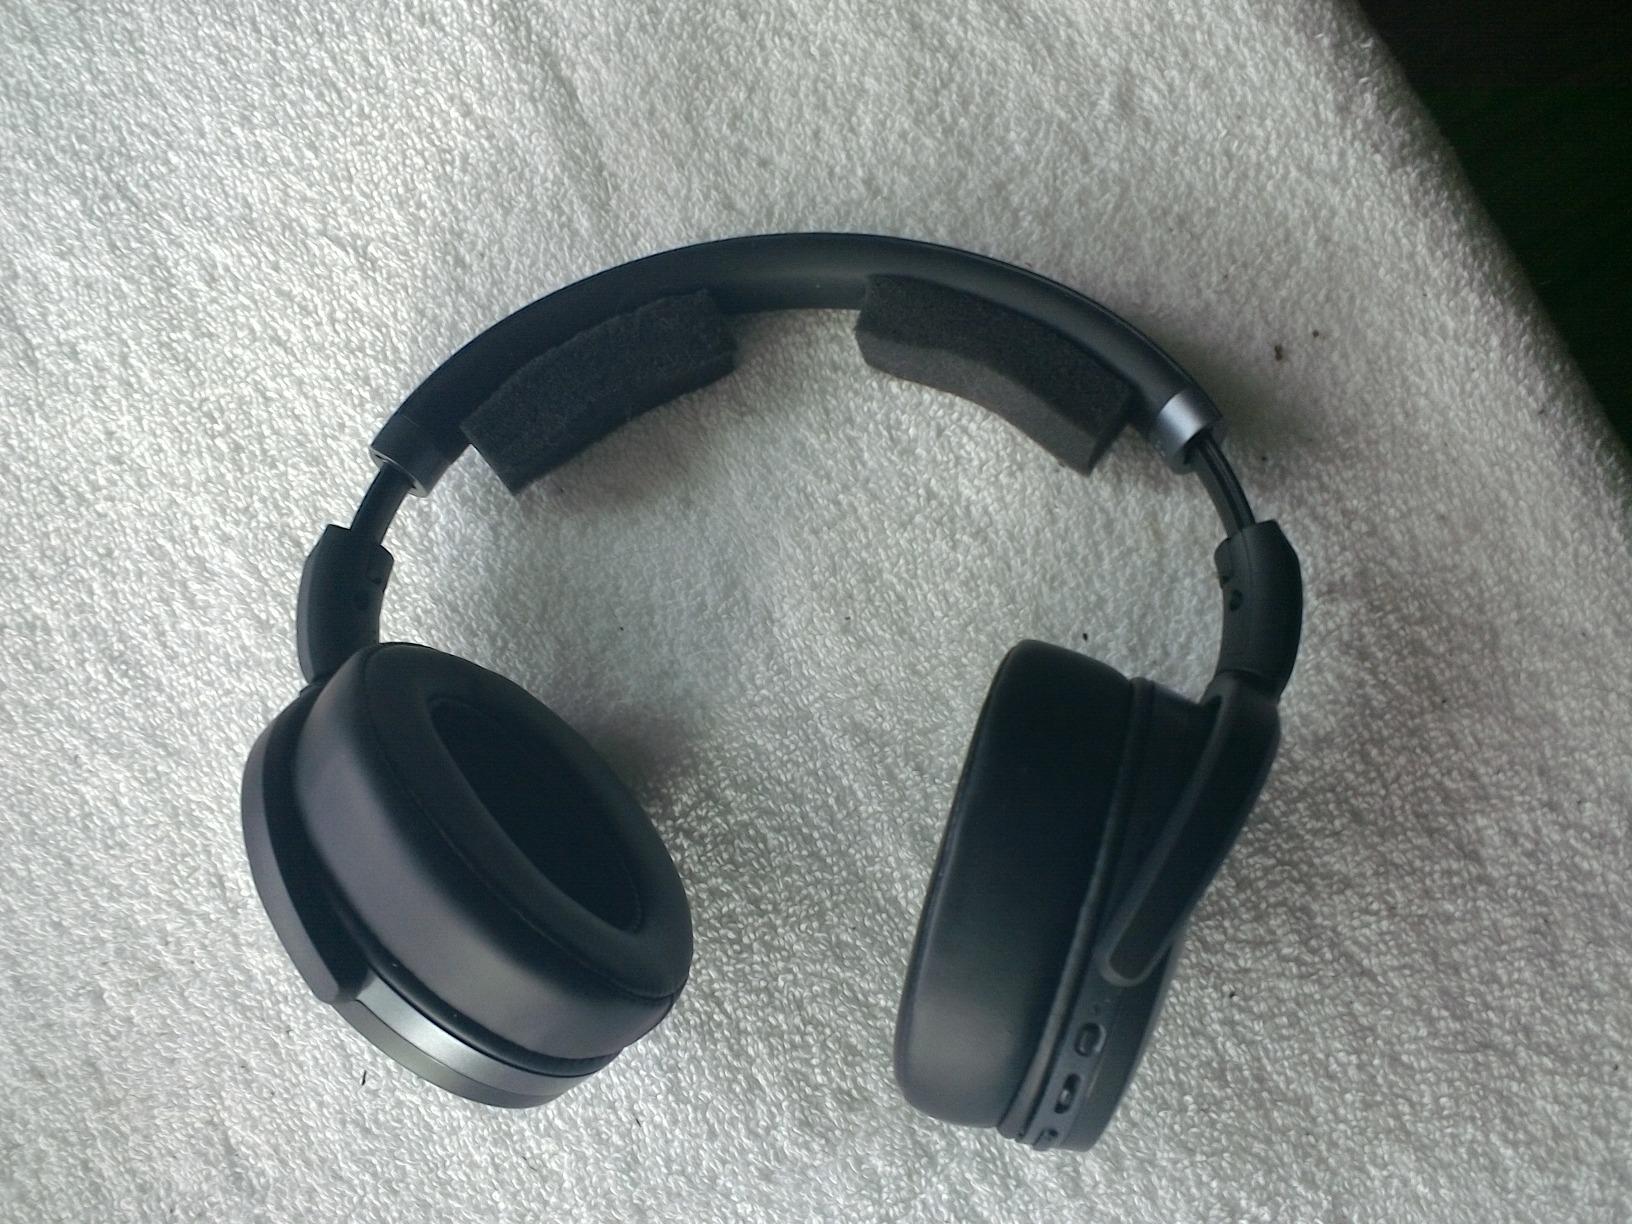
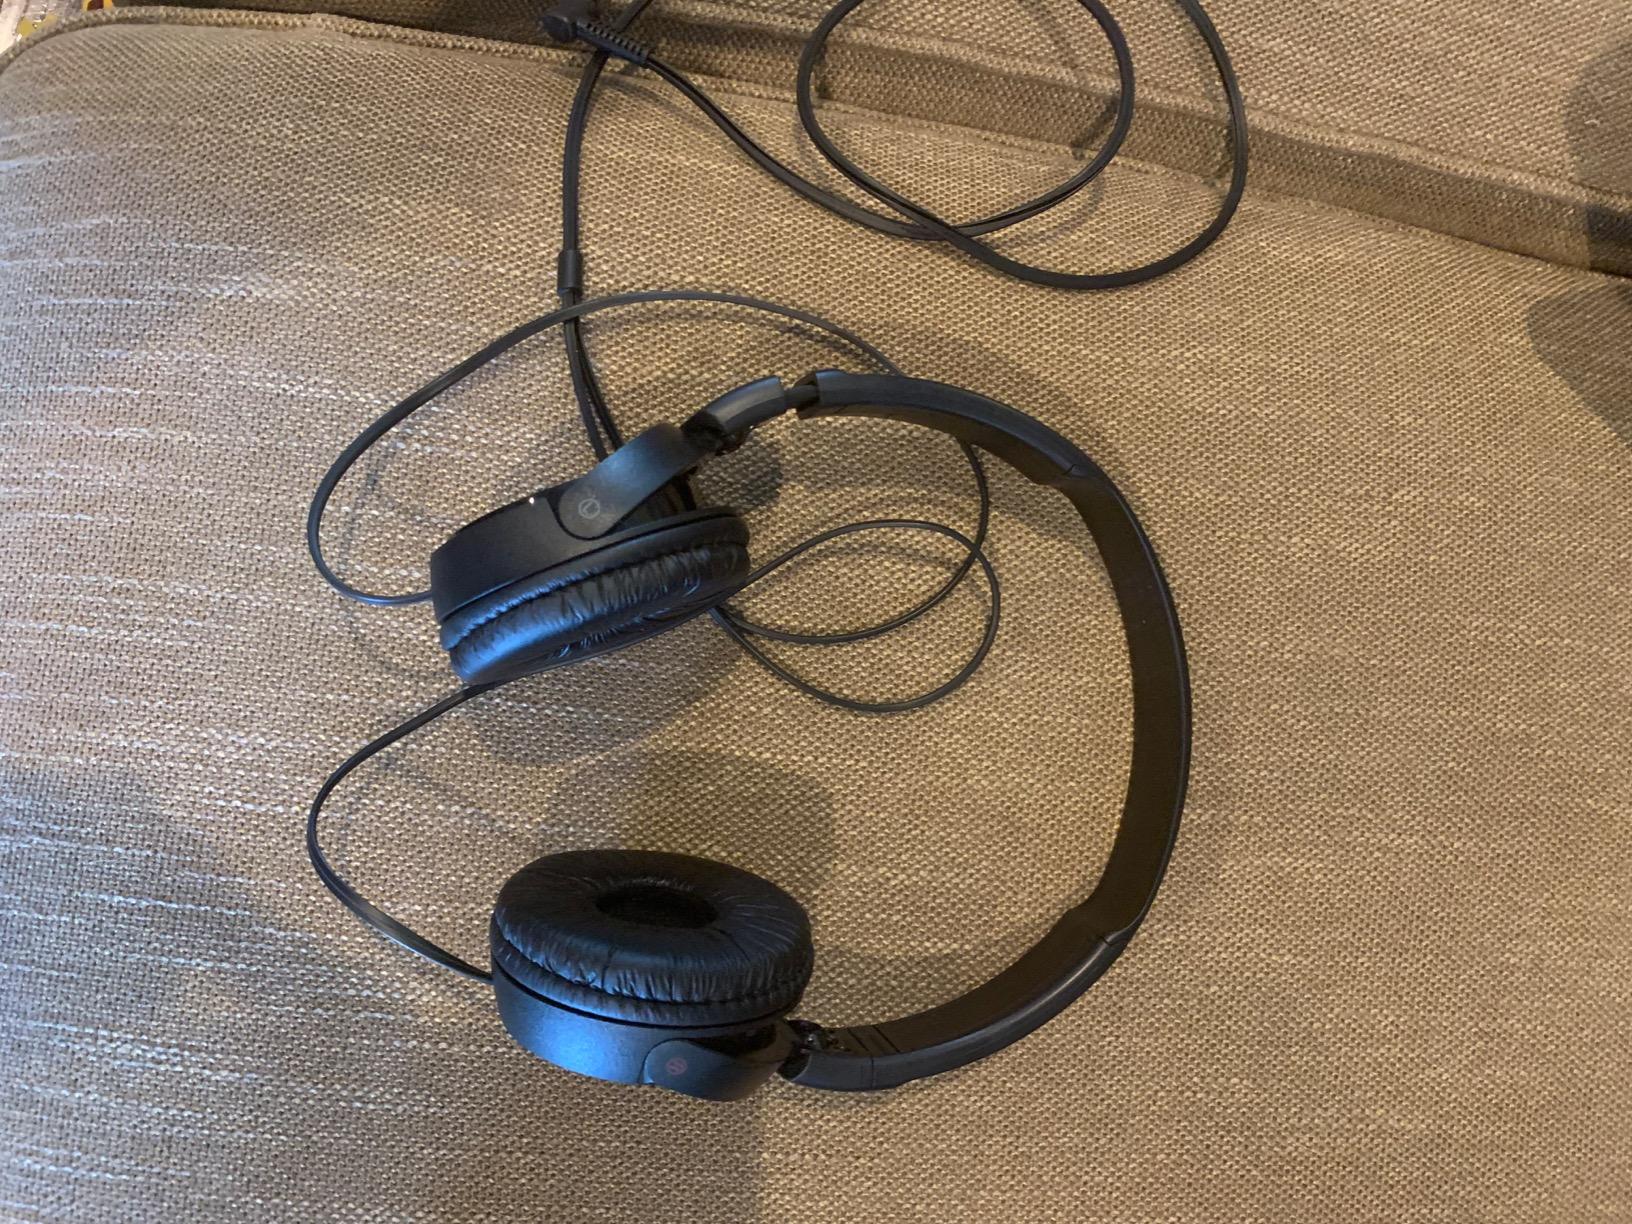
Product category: headphones
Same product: no